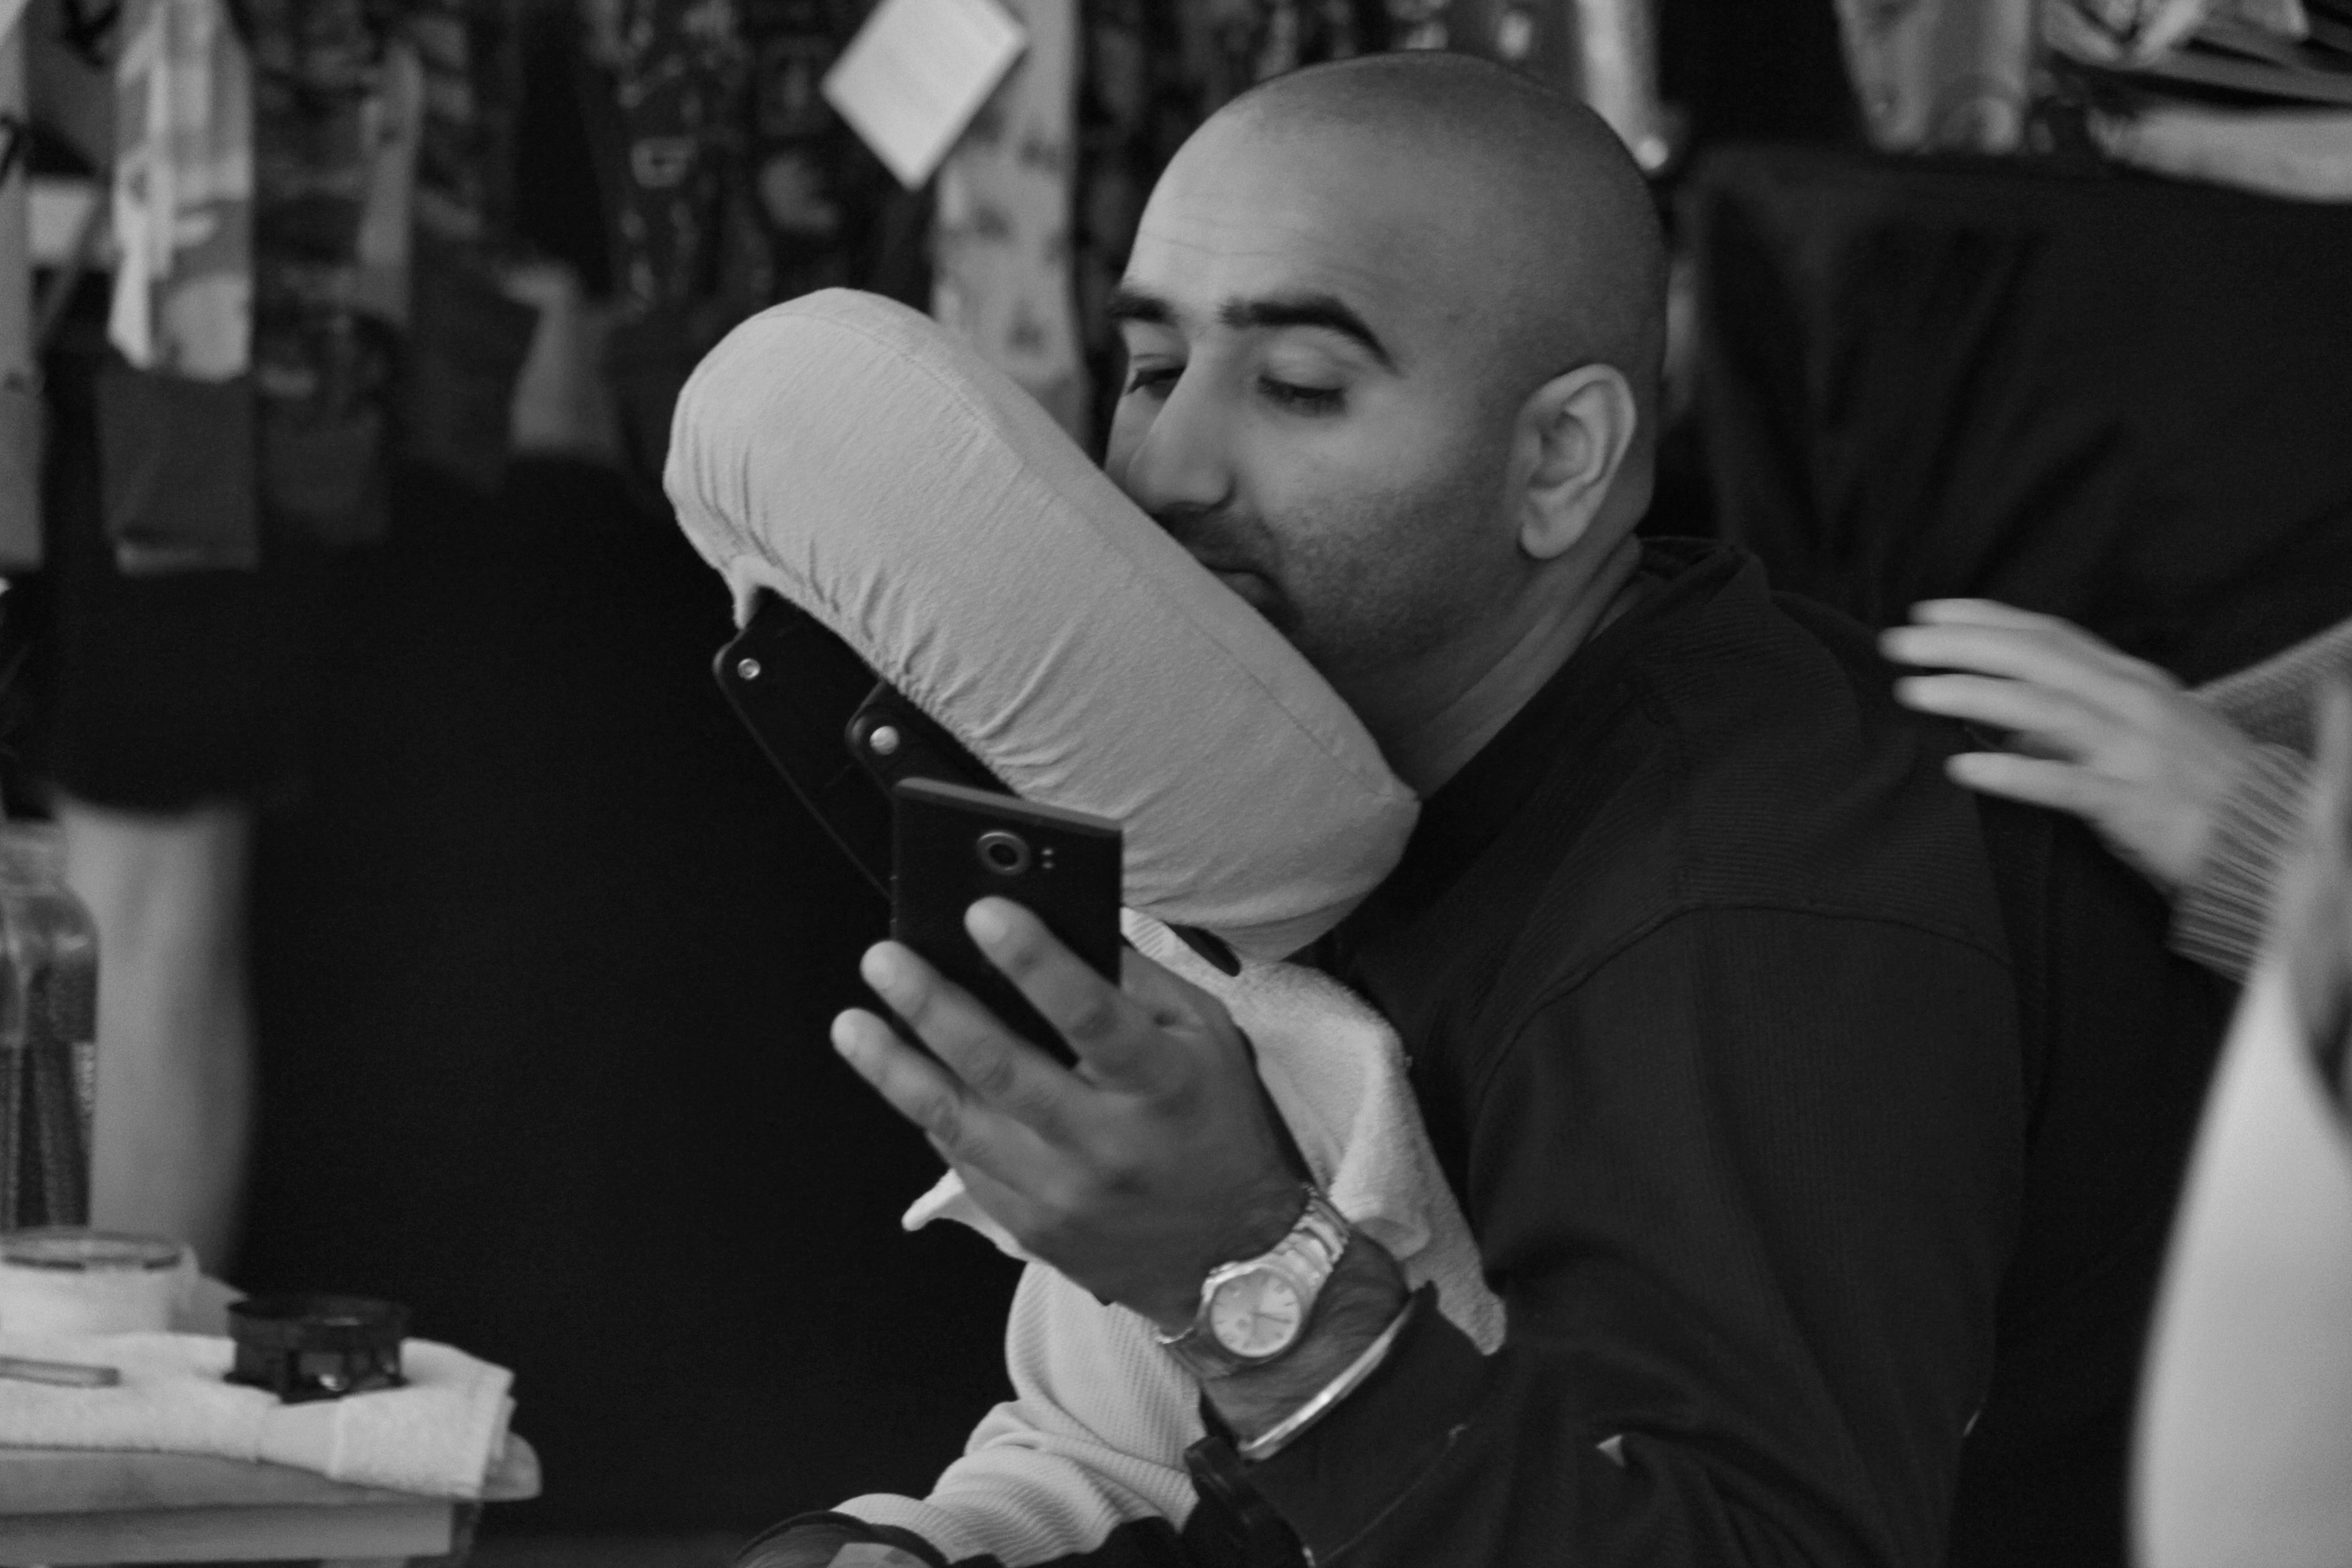
watch, hand, man, outdoor, person, black and white, white, street, photography, relax, black, monochrome, bald, streetphotography, bw, canada, public, cellphone, photograph, look, chilling, britishcolumbia, bc, okanagan, contrasts, kelowna, pokemongo, massage, handsome, interaction, monochrome photography